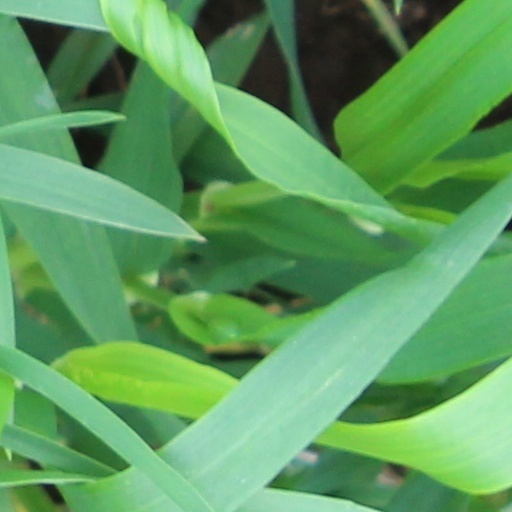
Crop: wheat